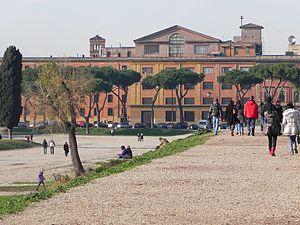
Le Palazzo della Pantanella est un palais situé sur la Via dei Cerchi, dans le Rione Ripa à Rome, face à la célèbre Piazza della Bocca della Verità.